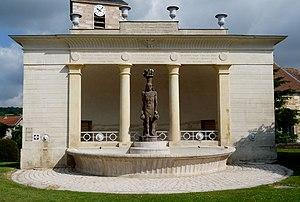
Fontaine-lavoir à Mauvages (Meuse)
Mauvages est une commune française située dans le département de la Meuse, en région Grand Est. Elle doit sa notoriété principalement à sa fontaine-lavoir de style néo-égyptien et au tunnel de Mauvages sur le canal de la Marne au Rhin, le second plus long tunnel fluvial de France, qui relie la localité à Demange-aux-Eaux.
Un lavoir est un bassin alimenté en eau généralement d'origine naturelle qui a pour vocation première de permettre de rincer le linge après l'avoir lavé. Il est le plus souvent public, gratuit ou payant selon les communes, mais peut être privé, attaché à une seule maison ou une seule ferme et pouvant être mis à la disposition de voisins moyennant une redevance.
Le lavoir dit Fontaine du Déo est une fontaine-lavoir située à Mauvages dans le département de la Meuse.
Joseph-Théodore Oudet, dit Théodore Oudet, est un architecte français, né à Paris le 26 avril 1793, mort le 14 juin 1865.
Cet article dresse la liste des fontaines protégées au titre des monuments historiques dans la région du Grand Est.